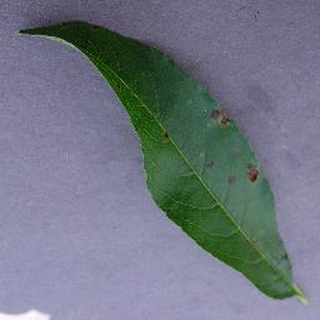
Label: peach_bacterial_spot